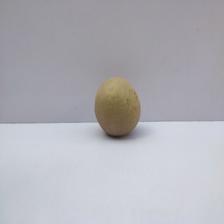
Size: Small